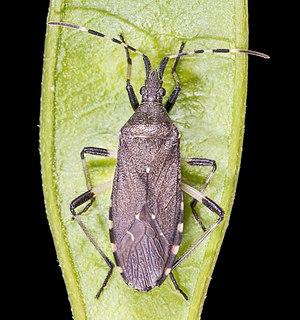
Les Stenocephalidae sont une famille d'insectes hémiptères du sous-ordre des hétéroptères.
Dicranocephalus est un genre d'insectes hémiptères du sous-ordre des hétéroptères, de la famille des Stenocephalidae.